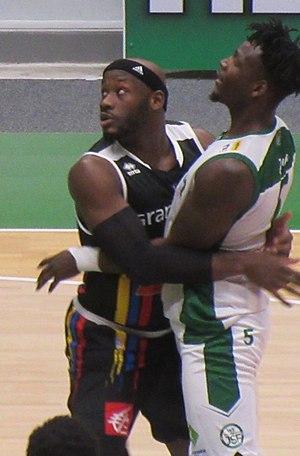
Johan Passave-Ducteil (avec le maillot de Dijon) est le joueur à gauche.
Johan Passave-Ducteil, né le 13 juillet 1985 à Noisy-le-Grand, en Seine-Saint-Denis, est un joueur français de basket-ball. Il évolue au poste de pivot.